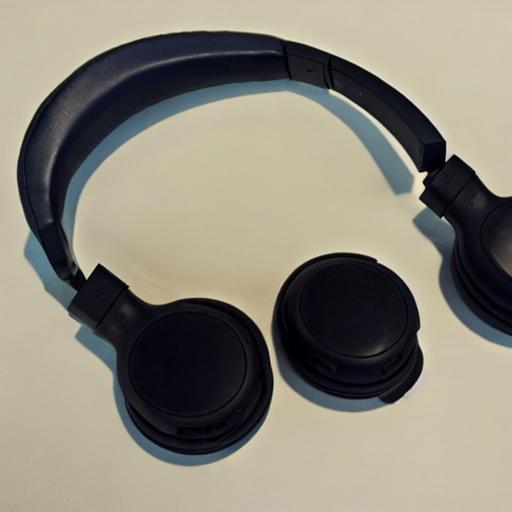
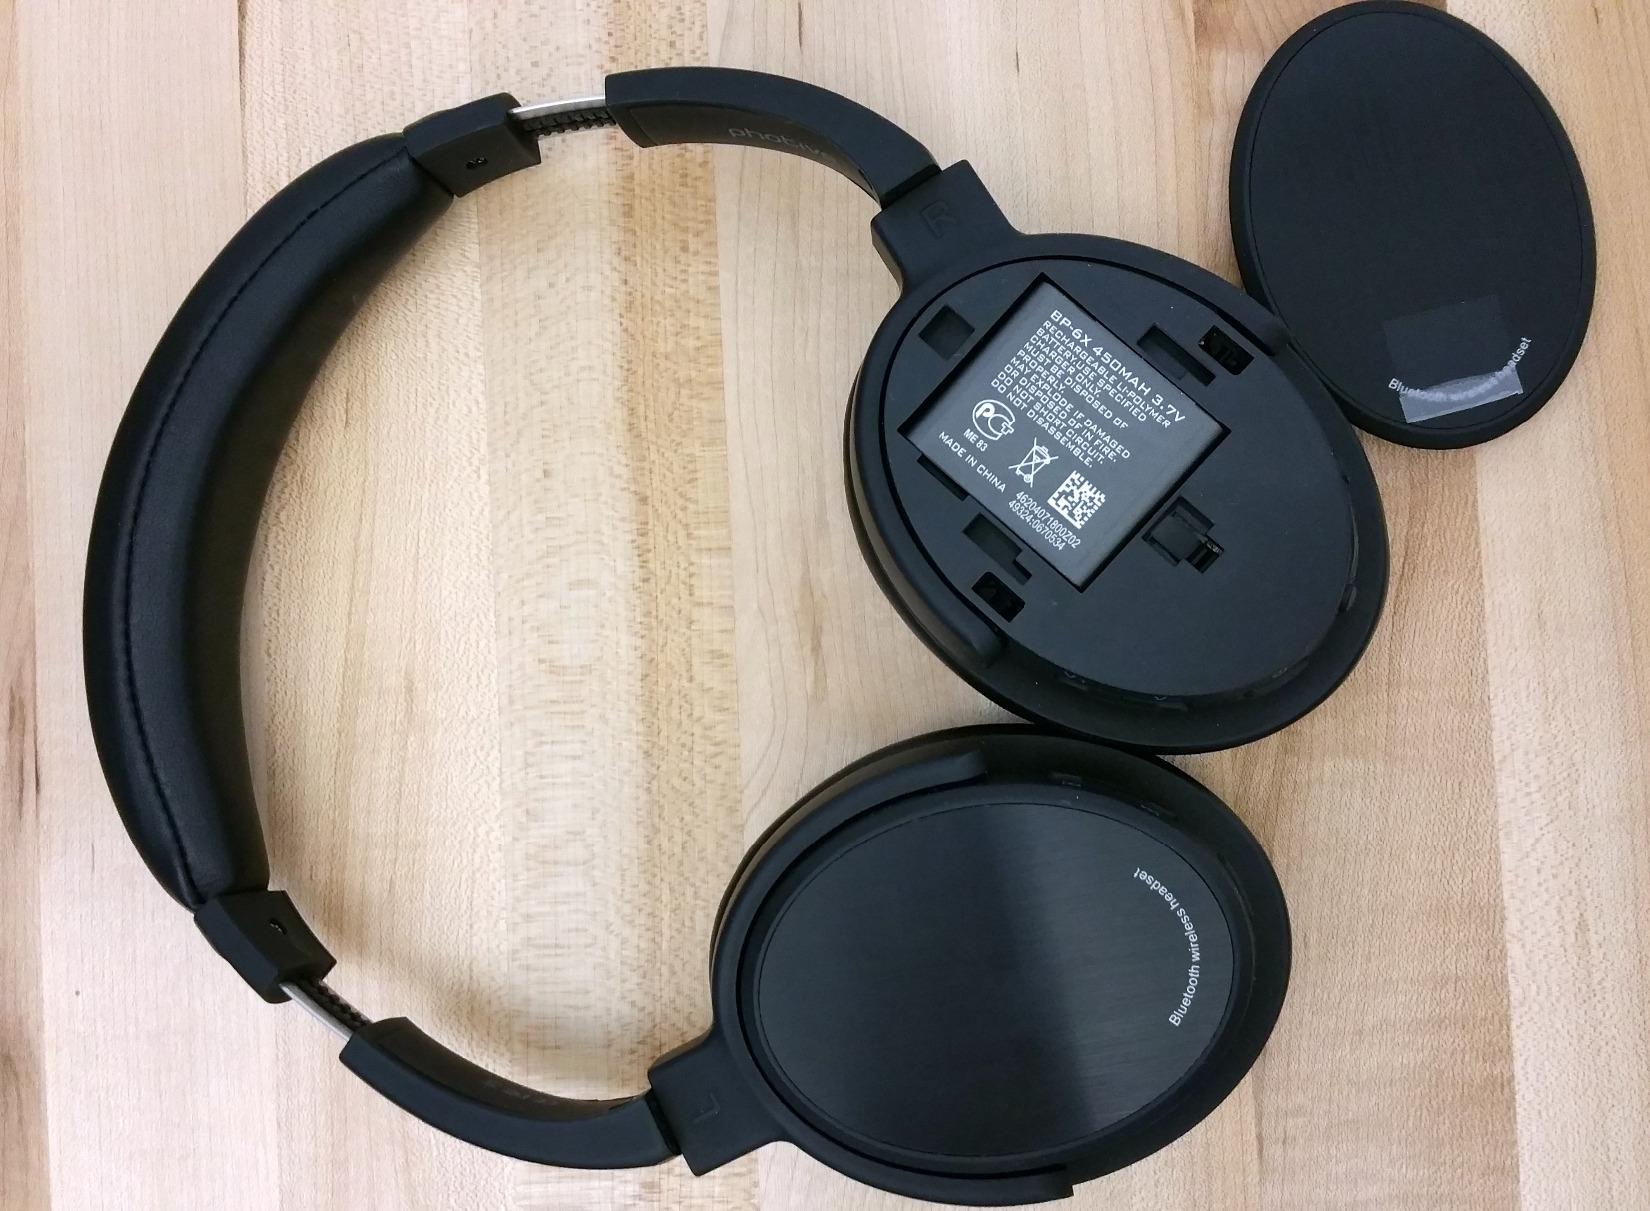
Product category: headphones
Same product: no